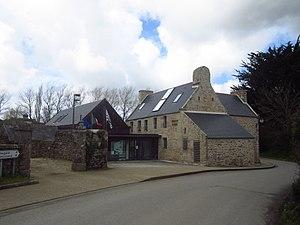
Mairie de Tréouergat, Finistère
Tréouergat [tʁewɛʁgat] est une commune du département du Finistère, dans la région Bretagne, en France.